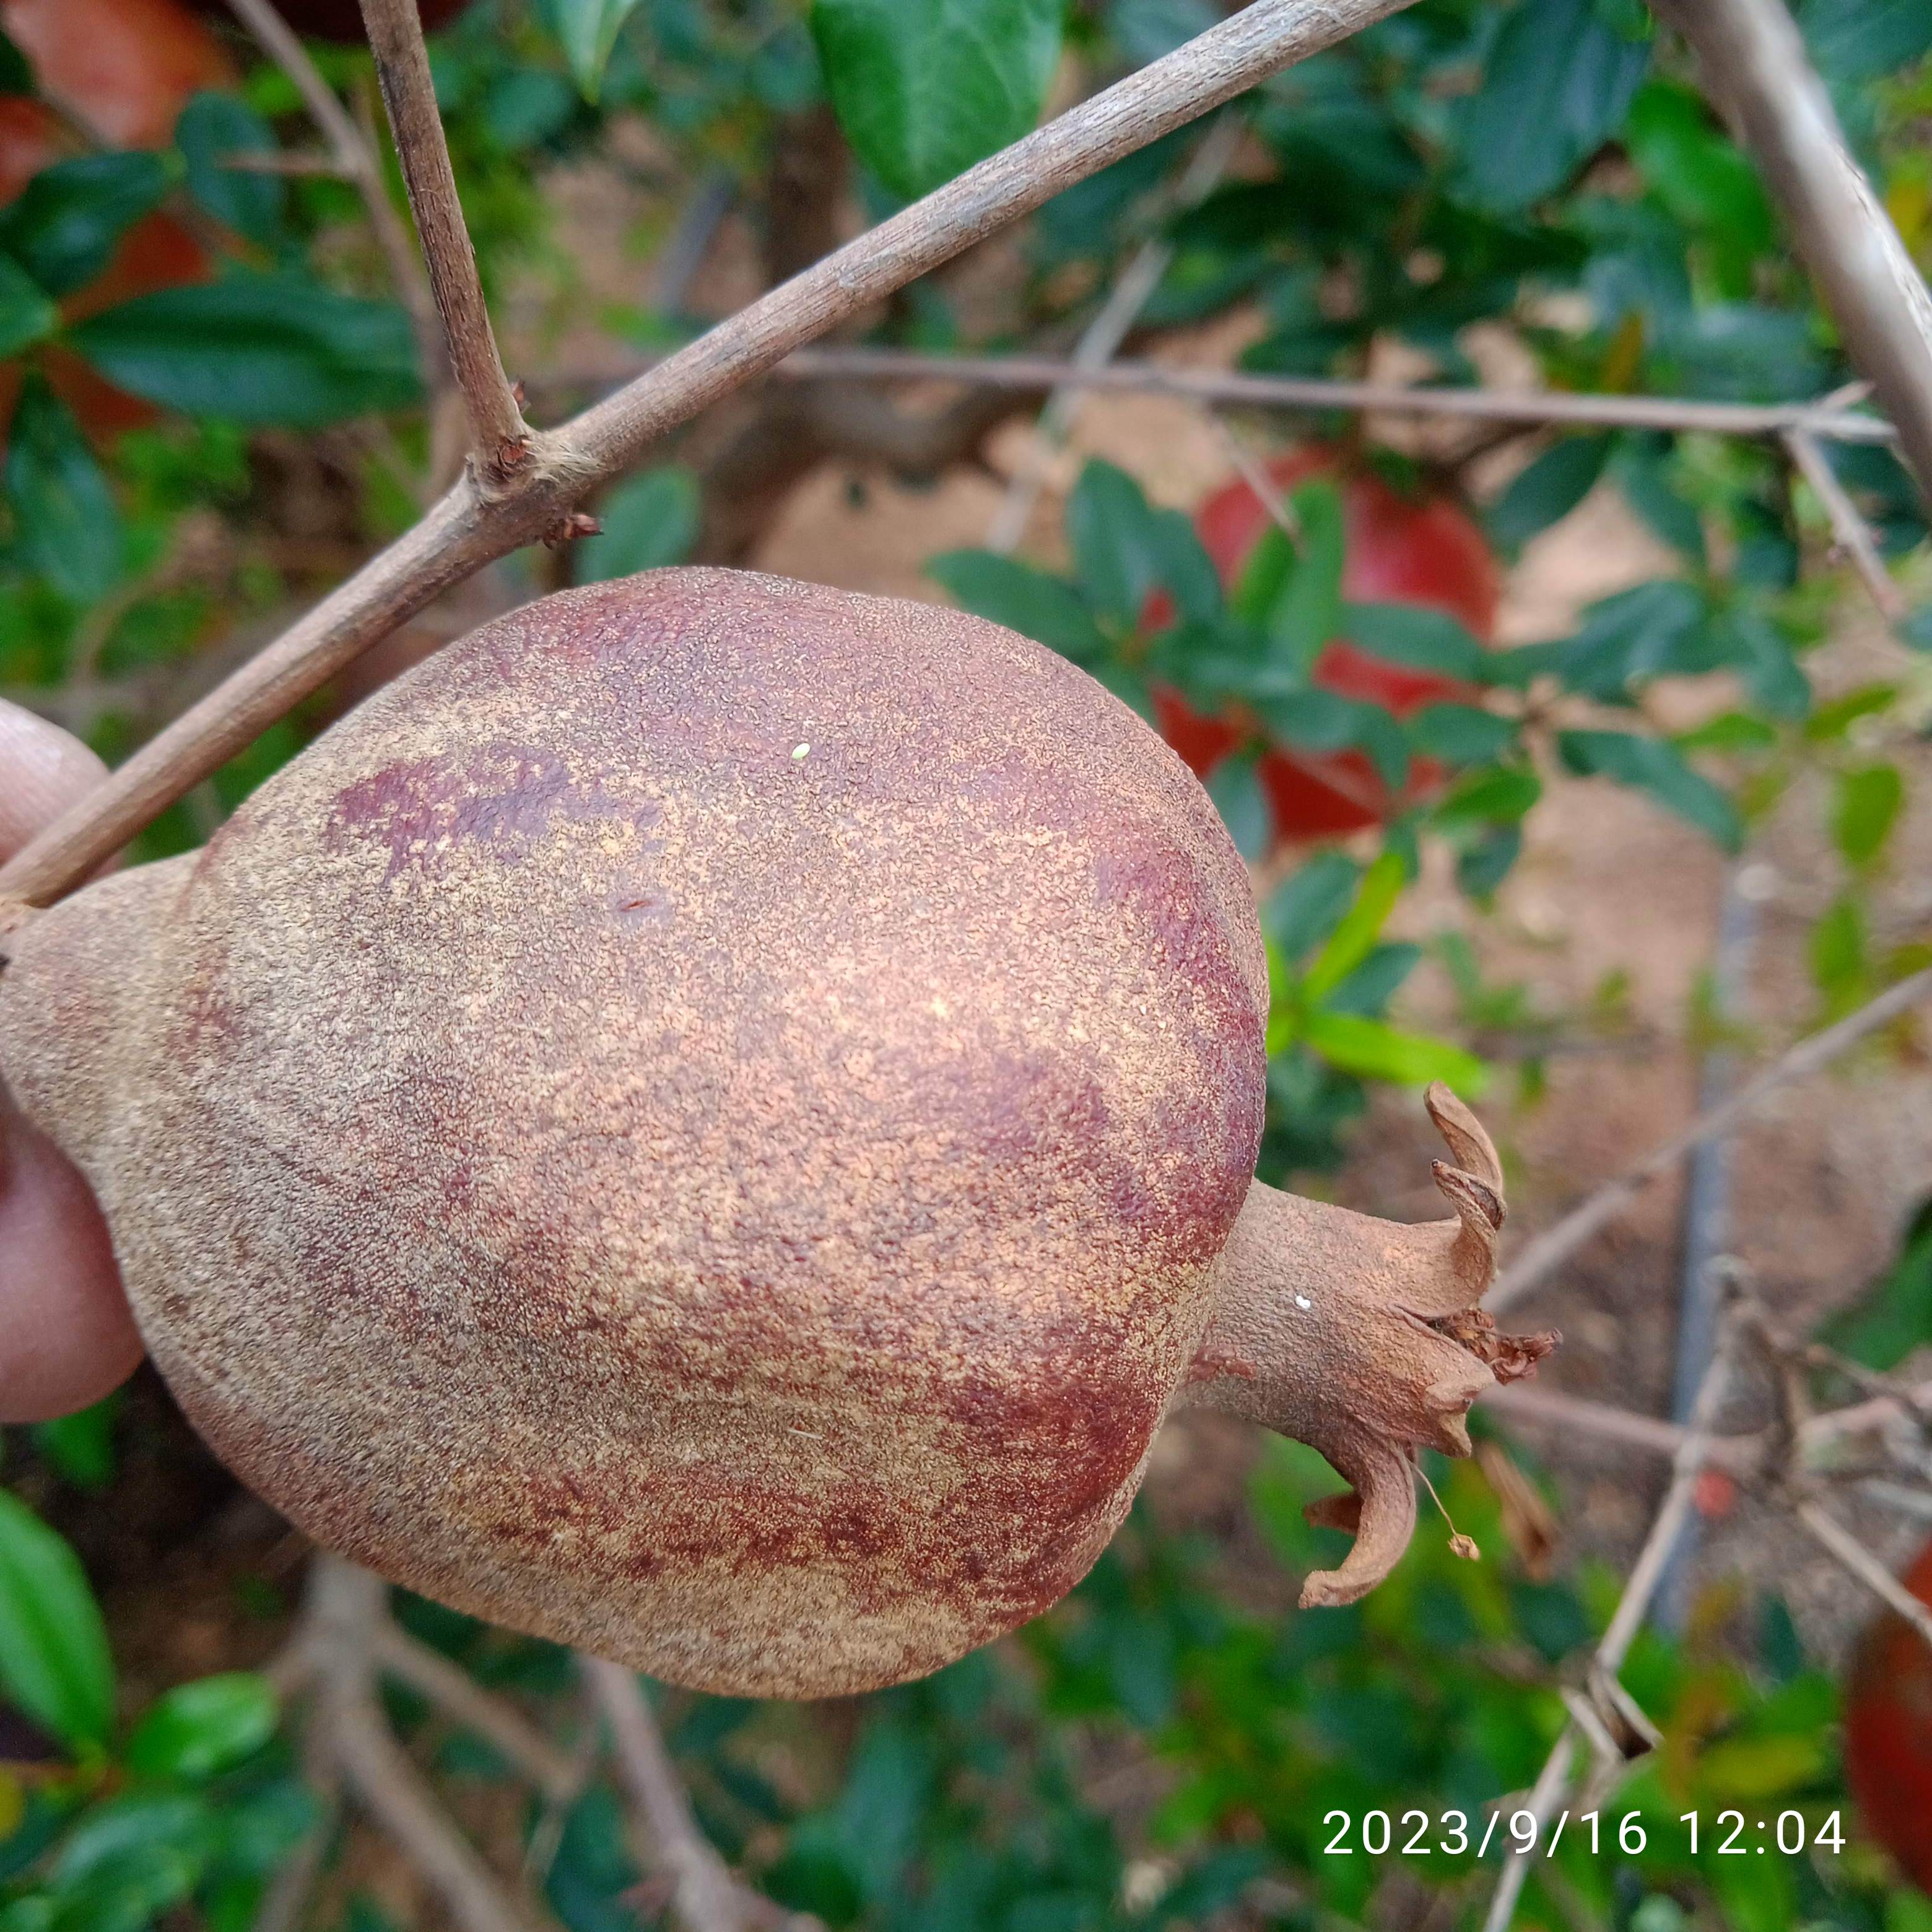
Label: Alternaria